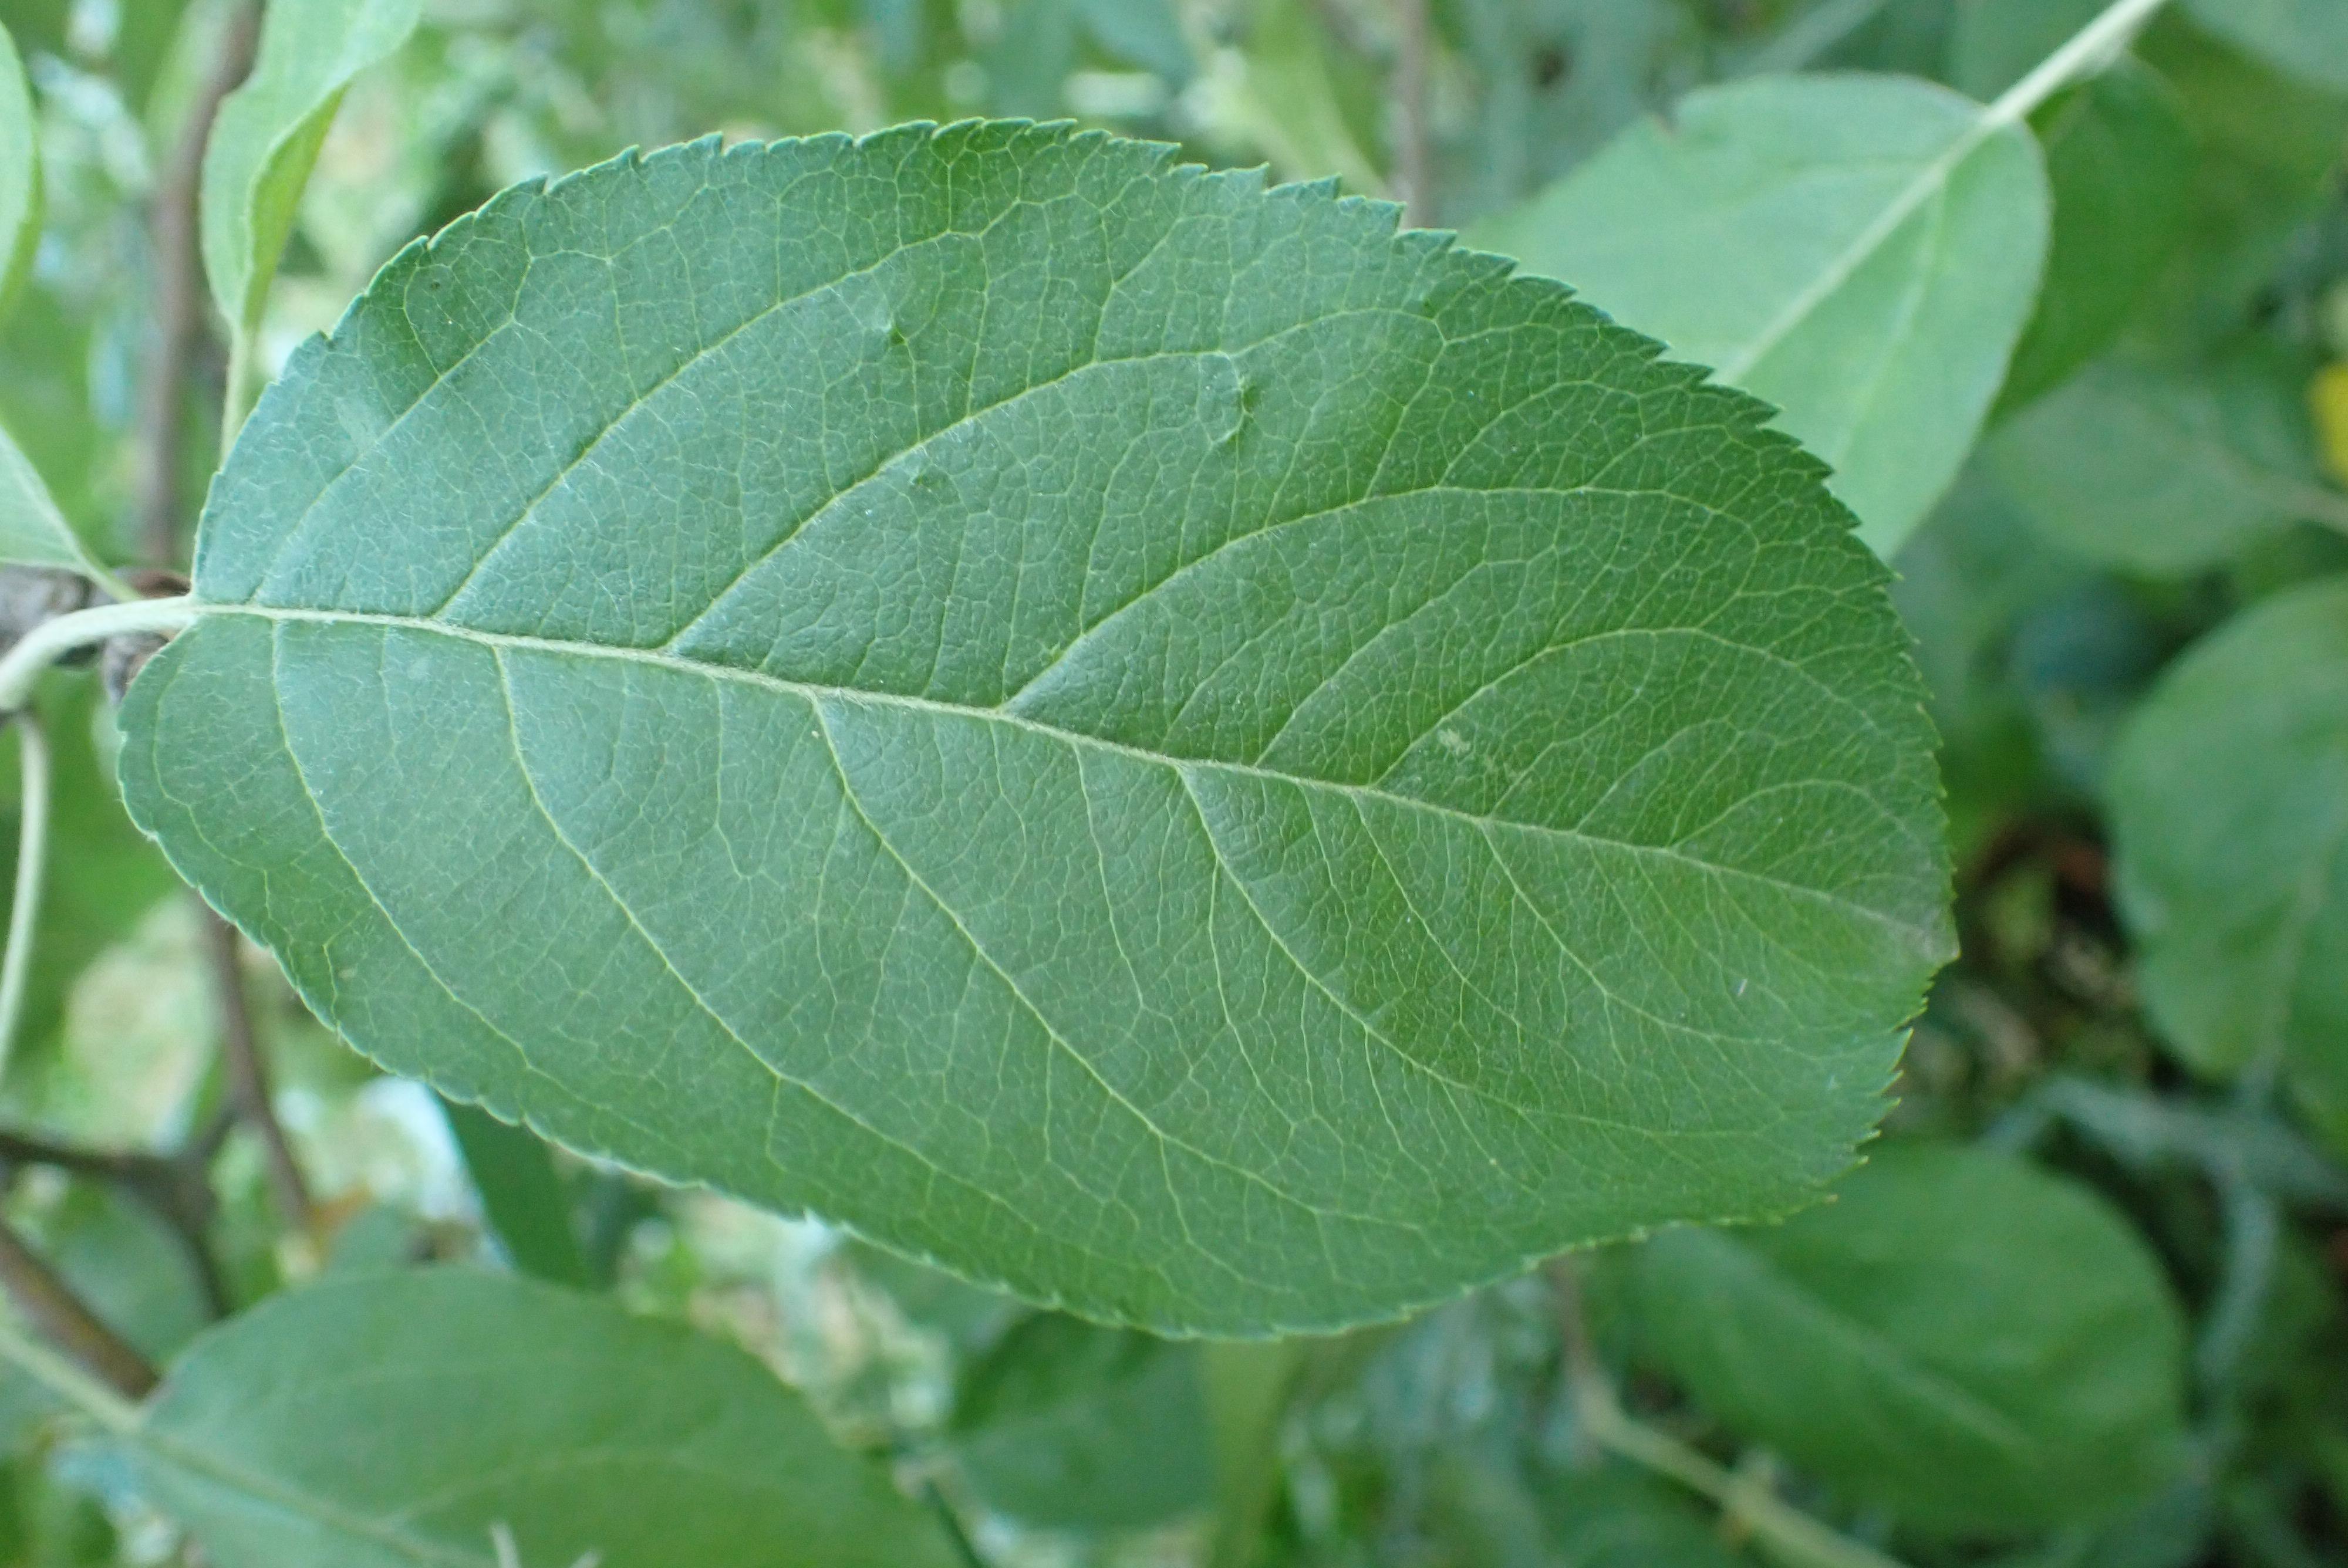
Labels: healthy